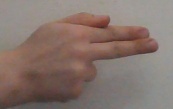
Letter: ghain